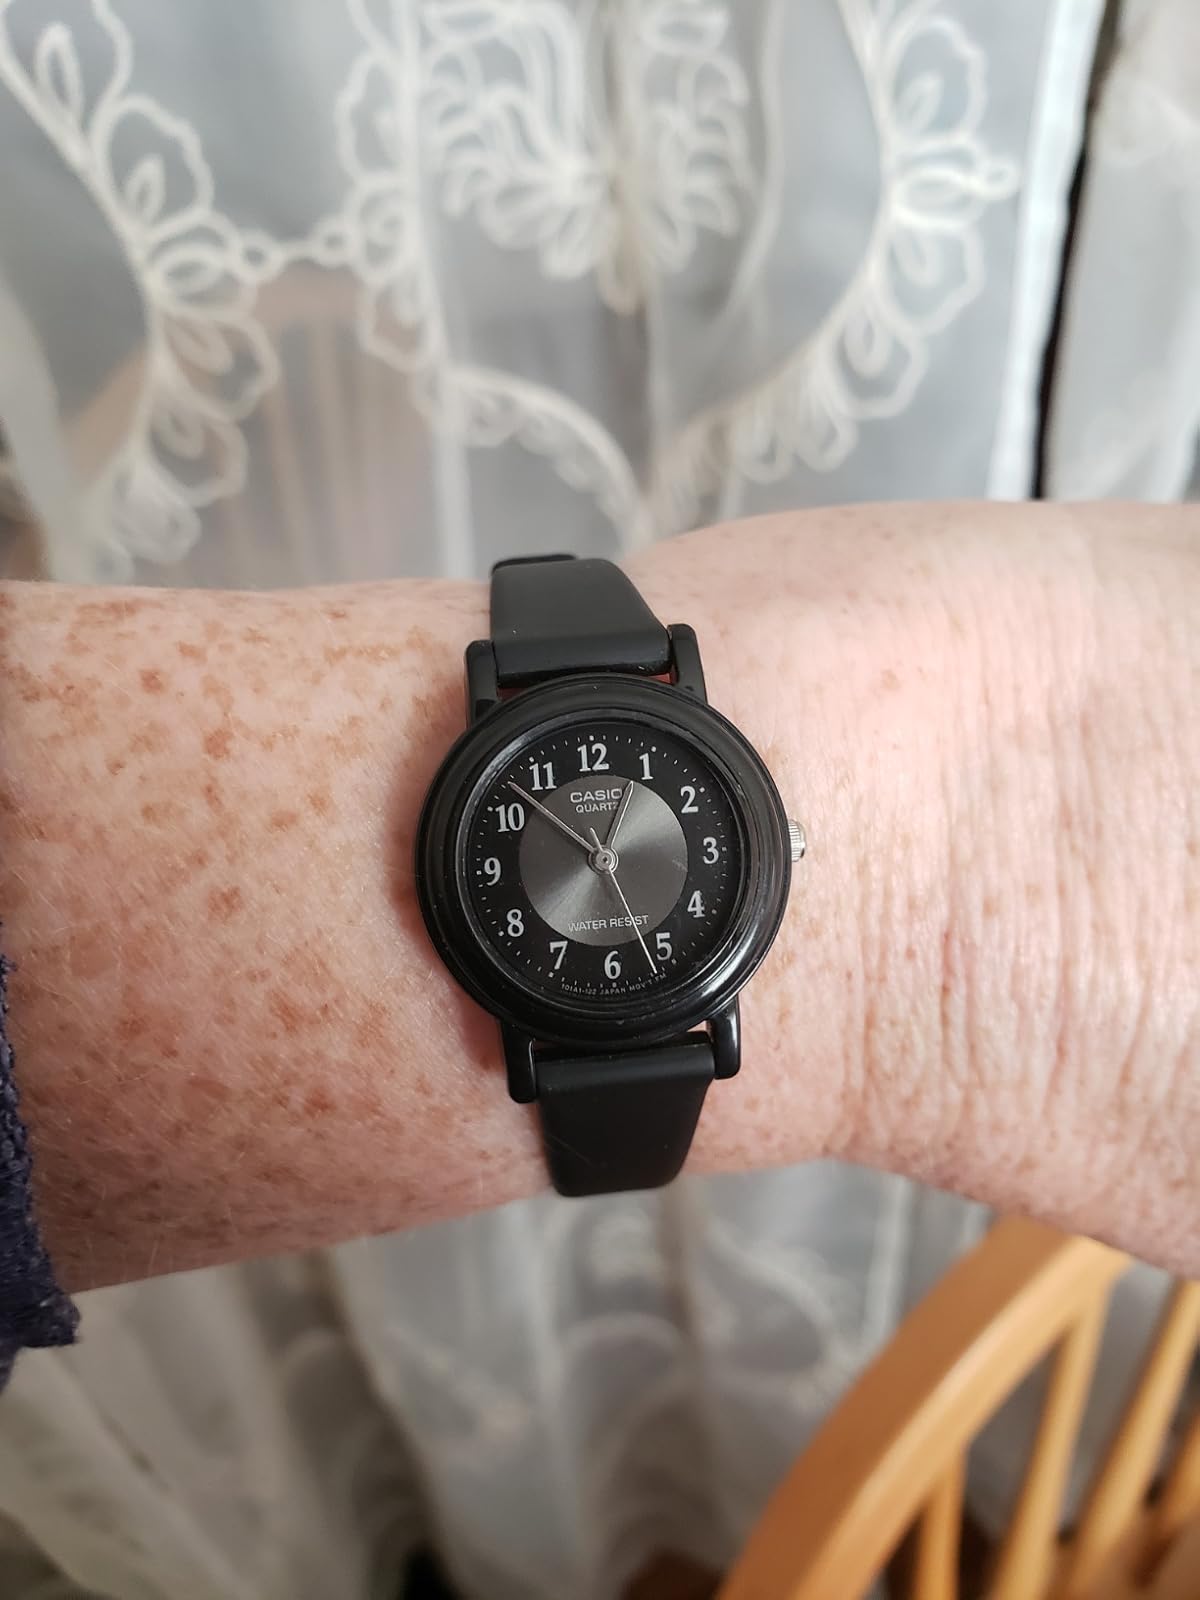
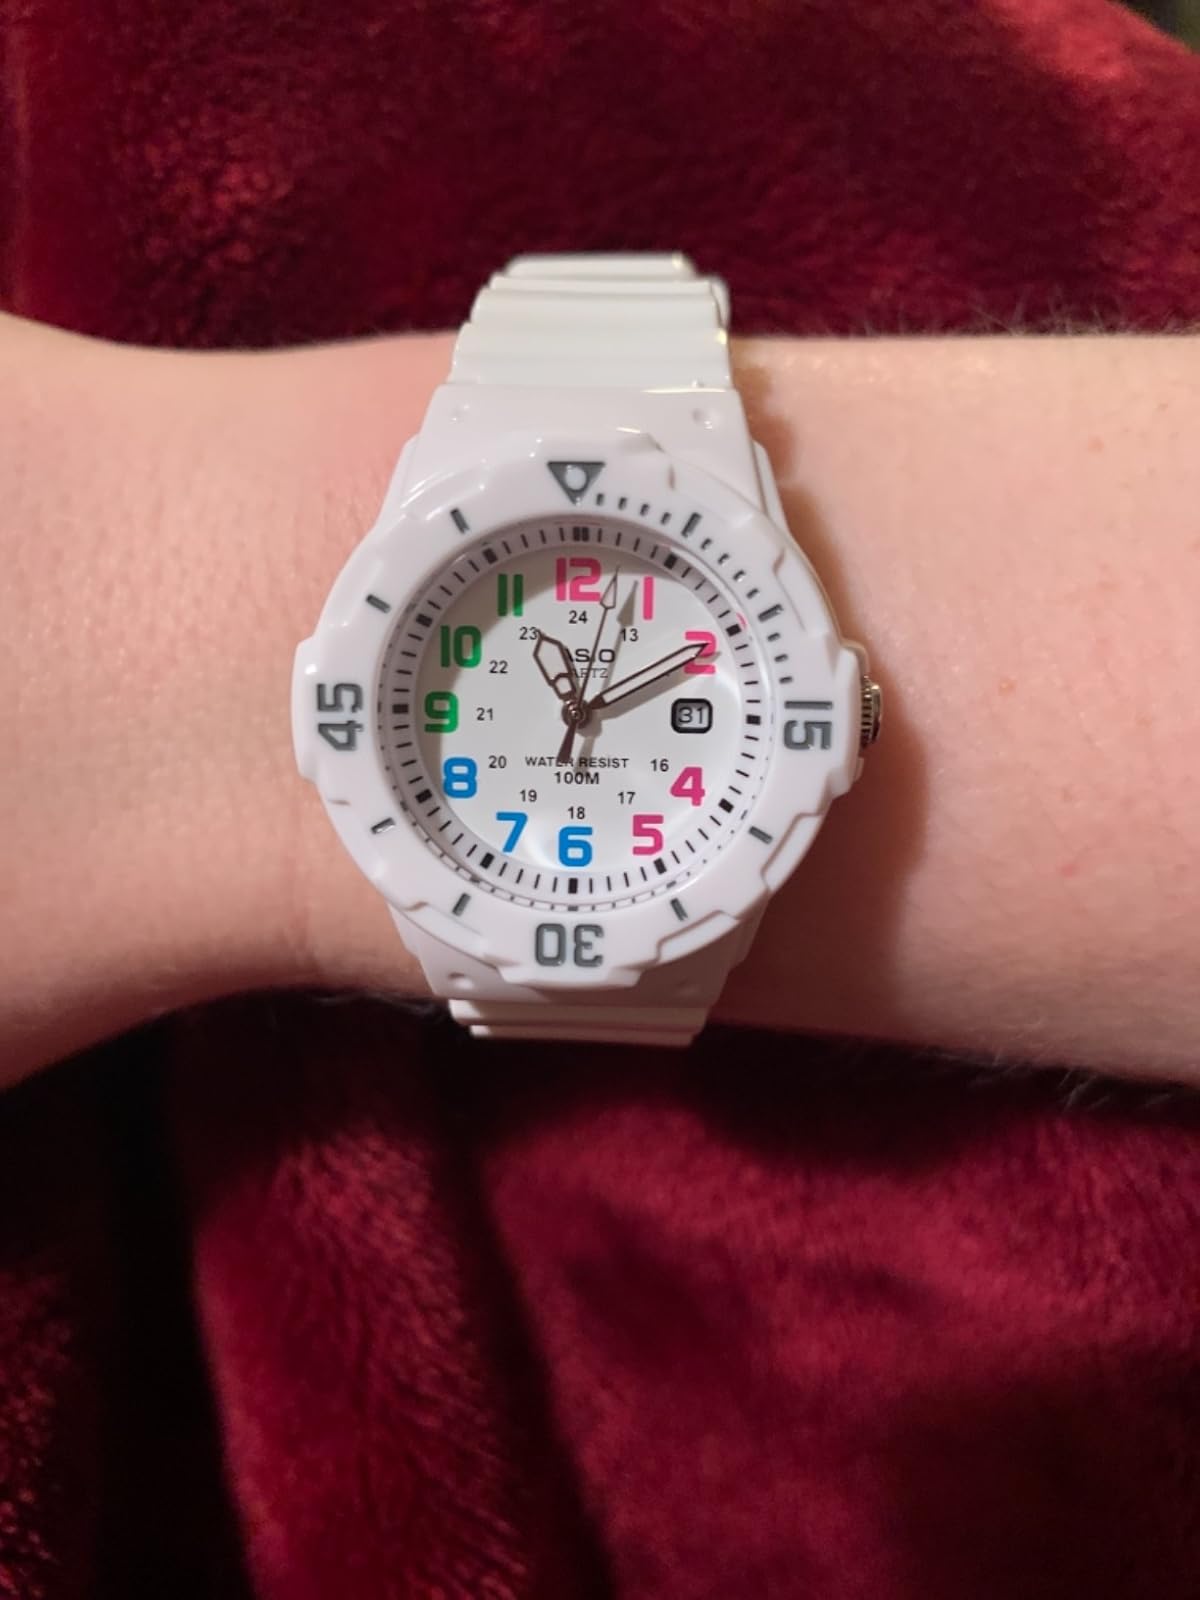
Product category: accessories_watch
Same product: no